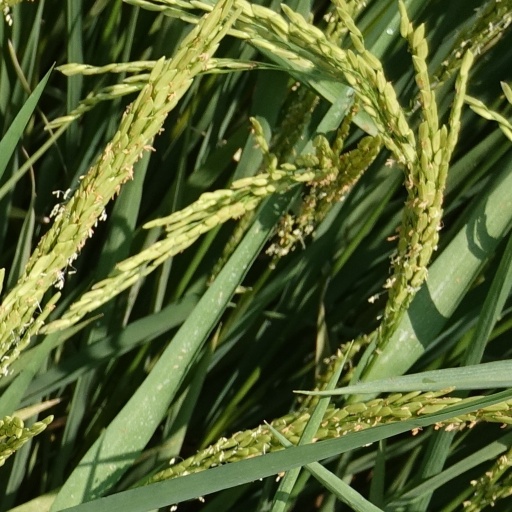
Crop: rice